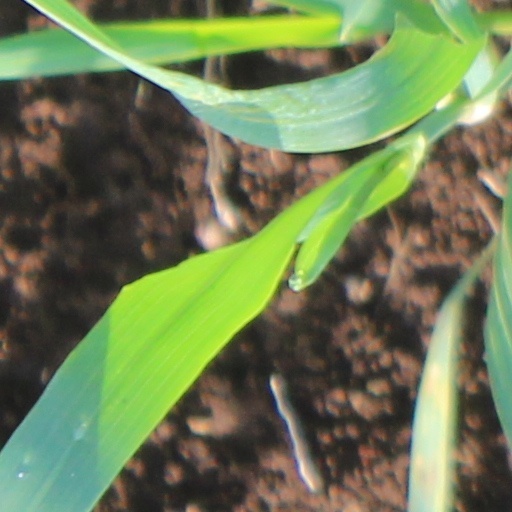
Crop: wheat